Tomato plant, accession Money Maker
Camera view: horizontal (90 deg, fisheye); turntable rotation: 60 degrees
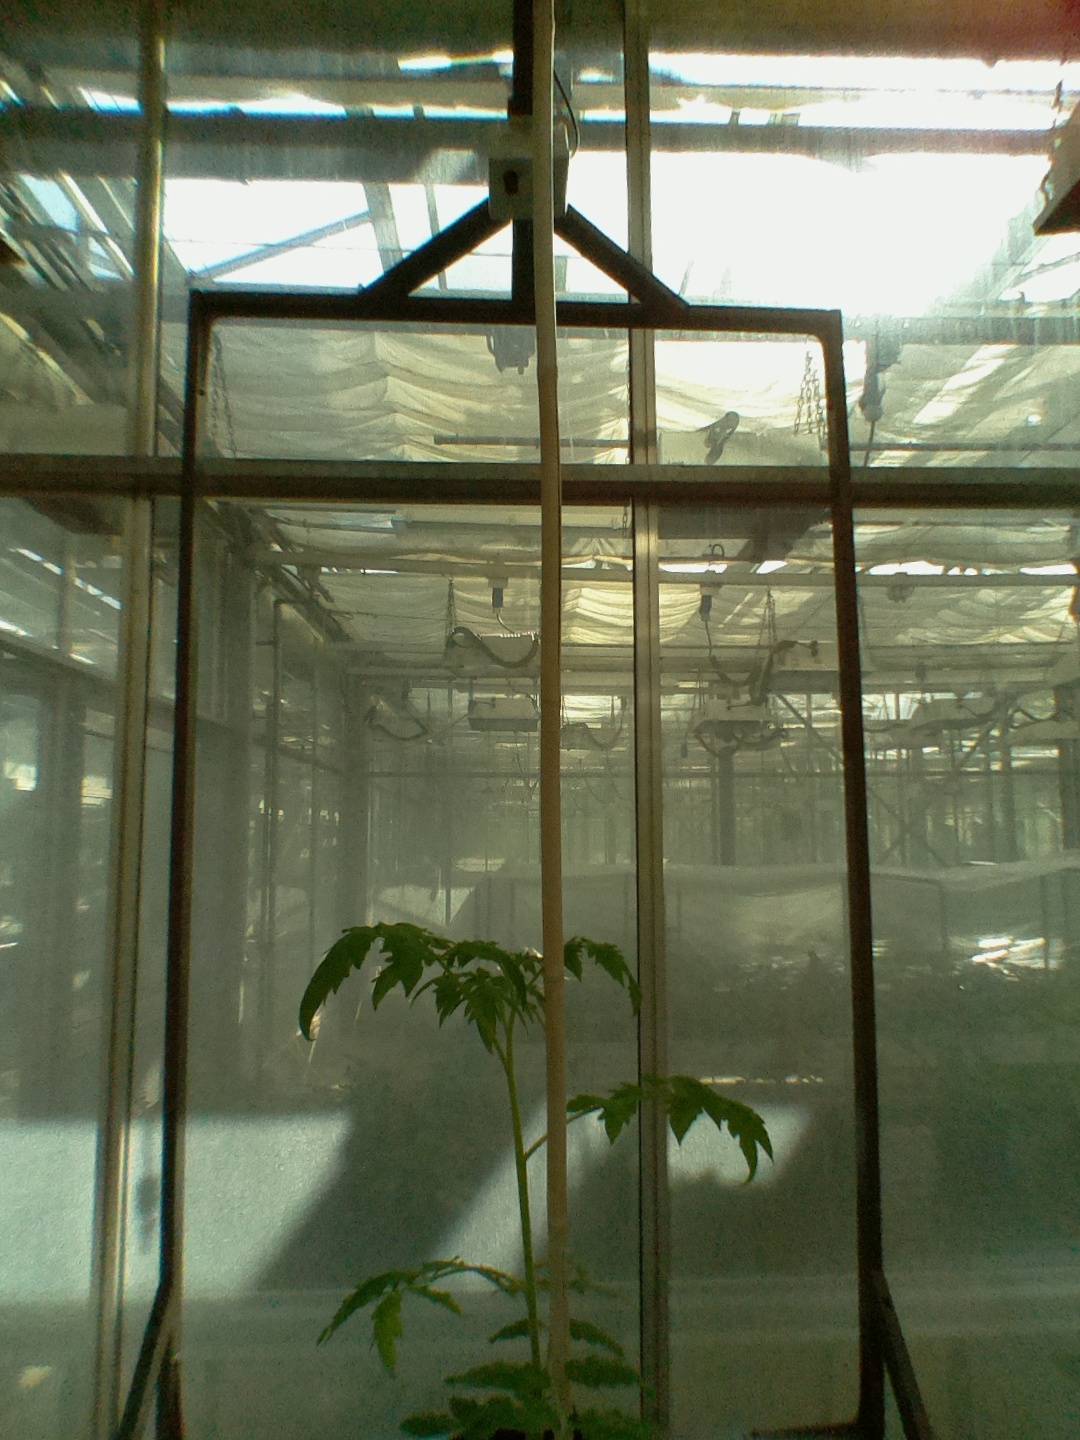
BBCH growth stage 14: 8 of true leaves visible